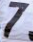
Number: 7